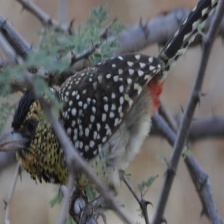
Species: D-ARNAUDS BARBET
Scientific name: TRACHYPHONUS DARNAUDII